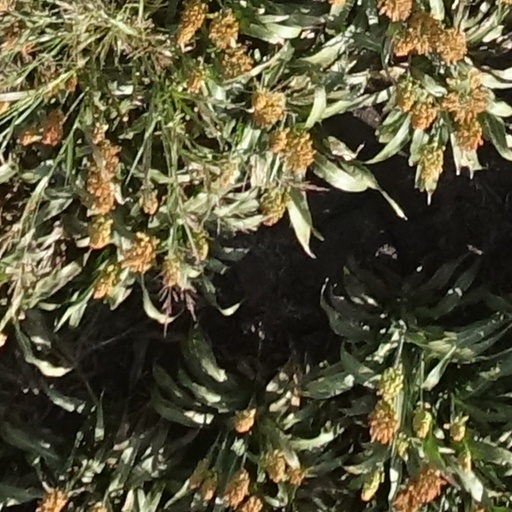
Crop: sorghum